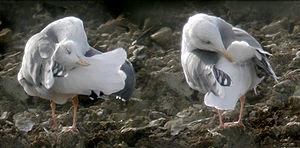
Les oiseaux d'eau (ici Larus argentatus) entretiennent et imperméabilisent leur plumage en le lissant avec une substance huileuse produite par une glande dite ""uropygienne"" située près de l'anus. Il est possible qu'ils contribuent ainsi à la dispersion de virus de la grippe. Author
La glande uropygienne est une glande sébacée spécifique des oiseaux. Elle produit un mélange complexe de corps gras et de cires. Située au niveau du croupion, elle est constamment sollicitée lors des séances de toilettage par les oiseaux qui en sont pourvus. Elle servirait principalement à l'entretien de la qualité du plumage, mais cette question fait toujours l'objet de débats et de recherches actives.